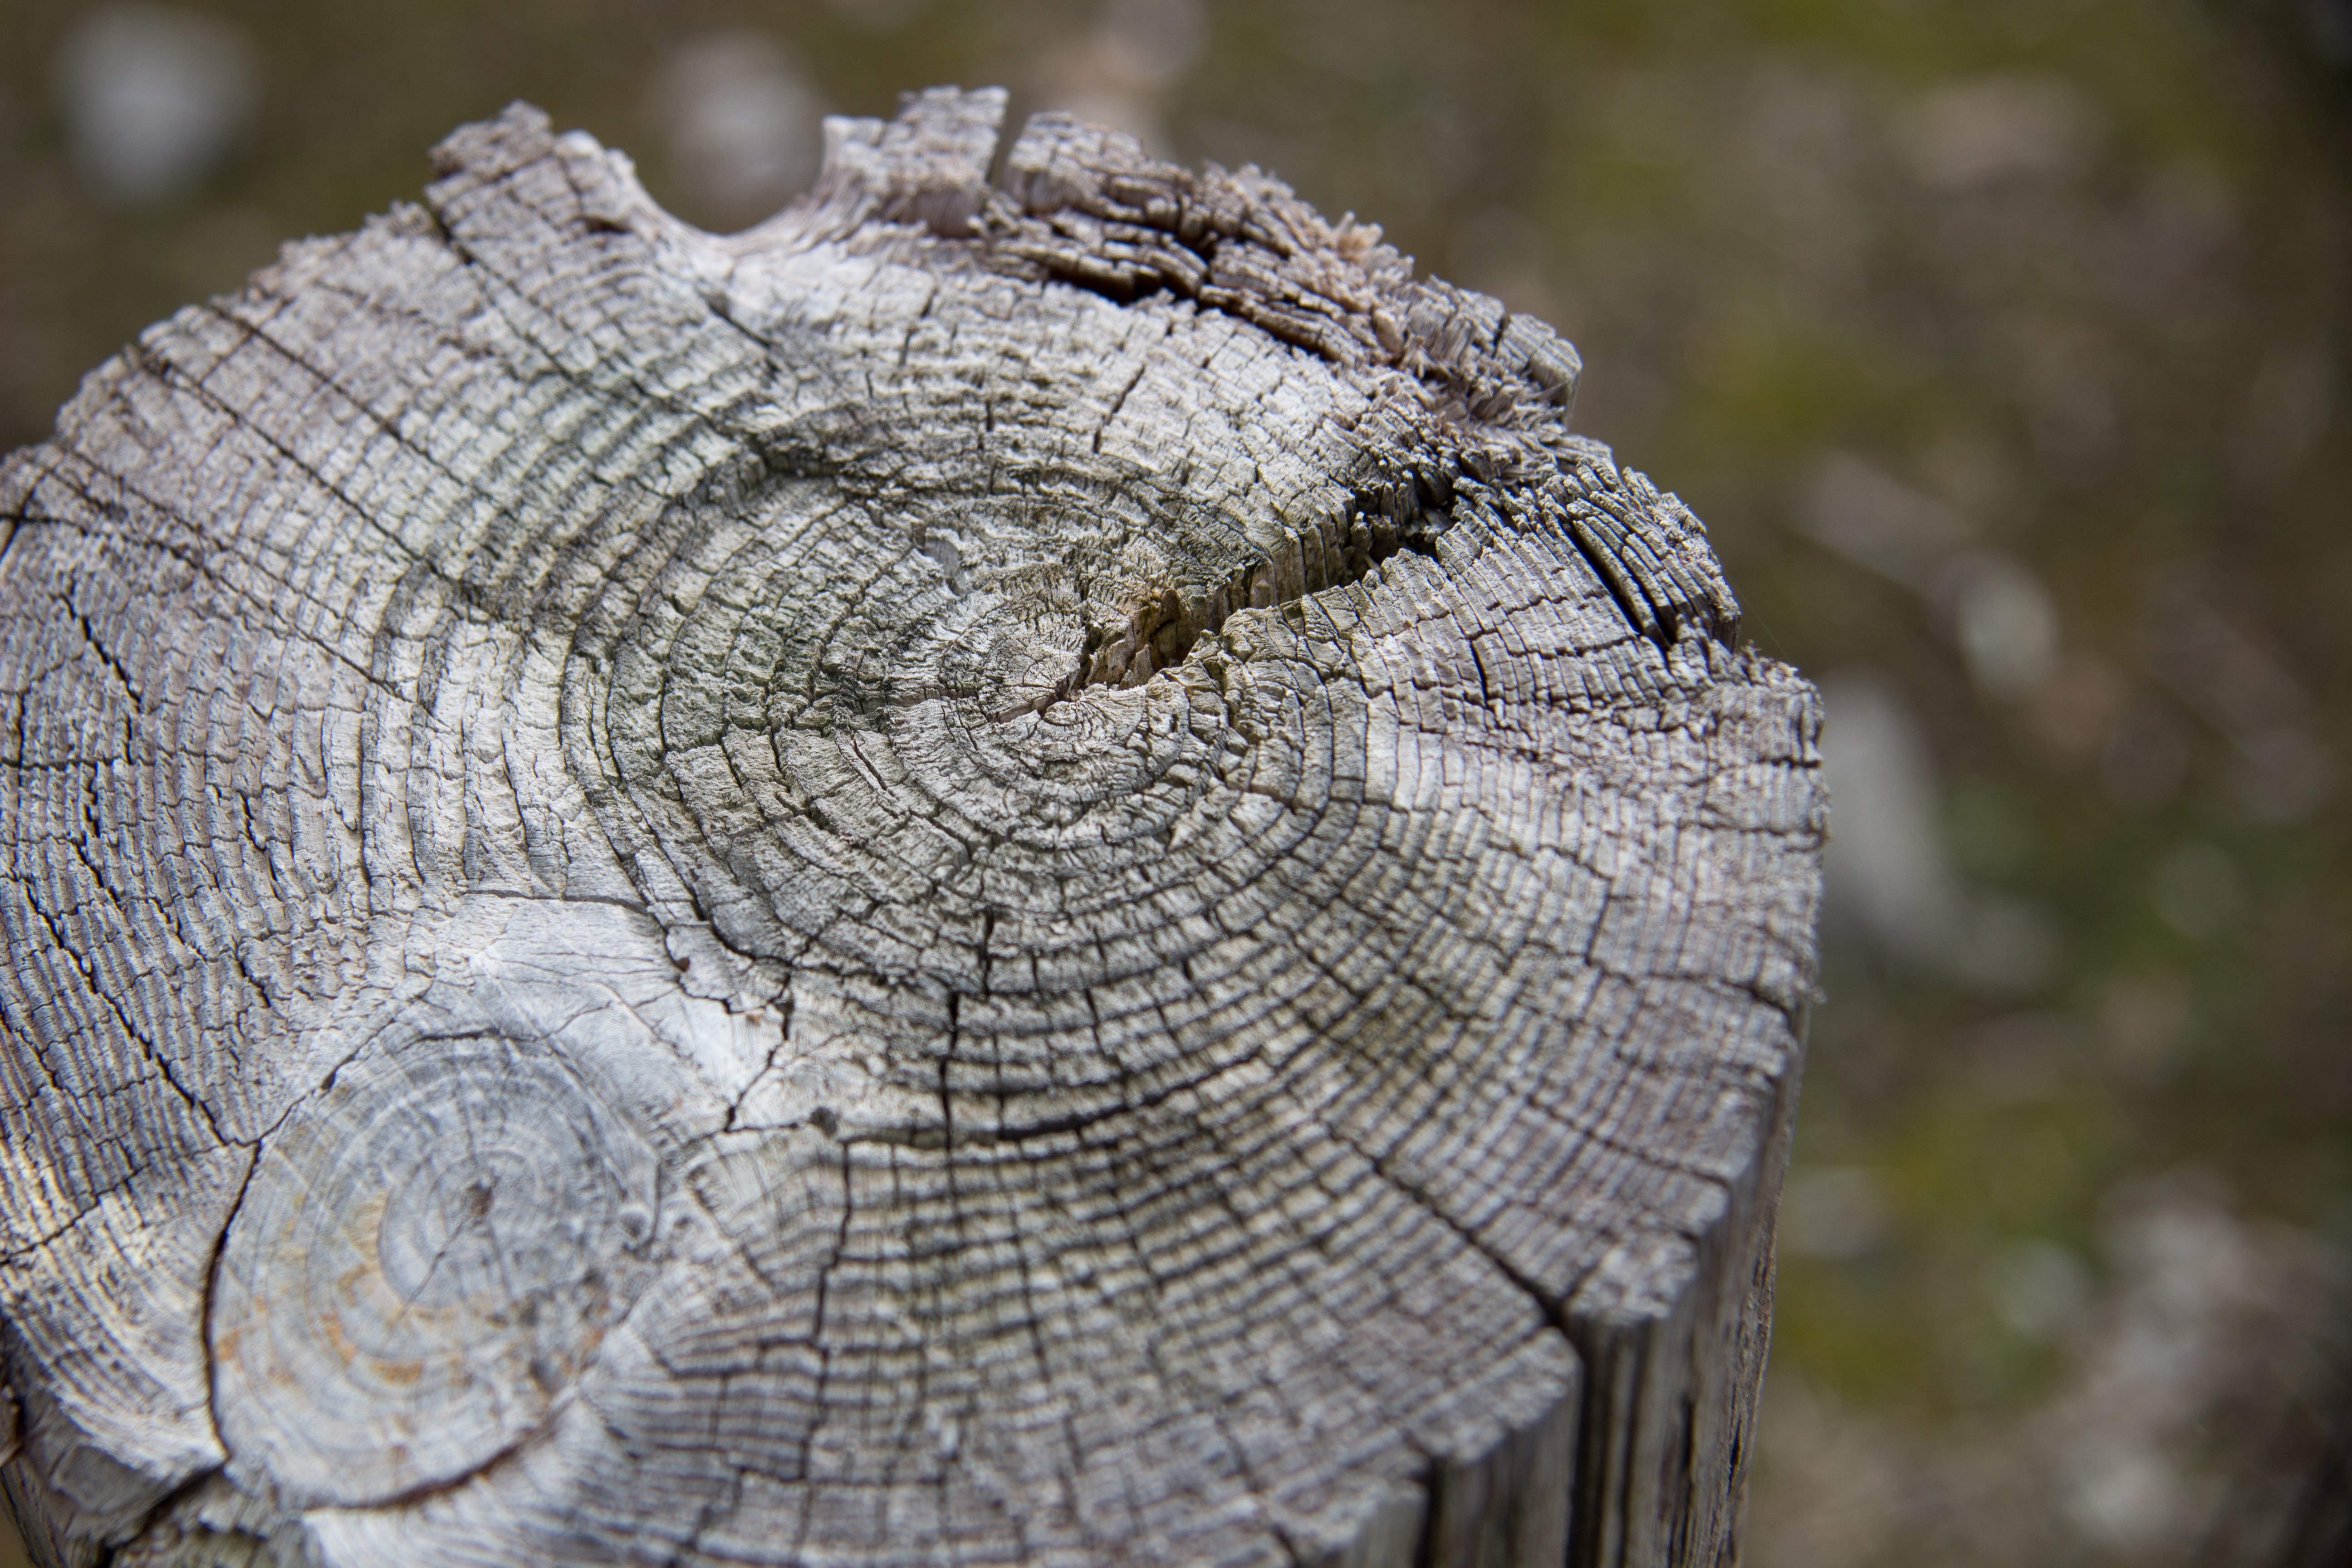
tree, nature, forest, branch, wood, leaf, stump, trunk, old, summer, sadness, fauna, close up, fallen tree, tree stump, in the forest, annual rings, wood background, old age, woody plant